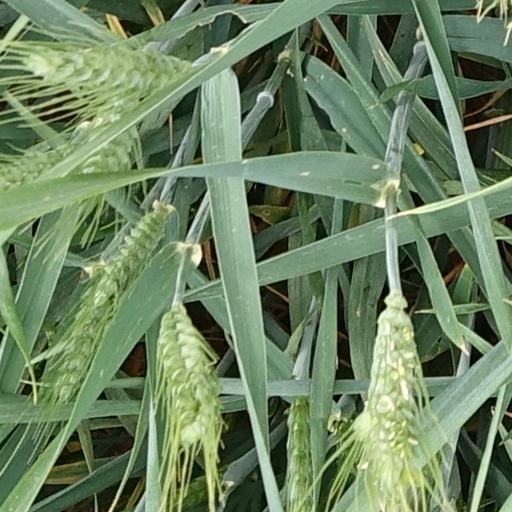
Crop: wheat